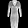
Label: Dress